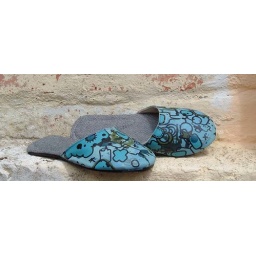
the new senyol girls shoe for summer.designed in collaboration with grandt mason of g-mo.